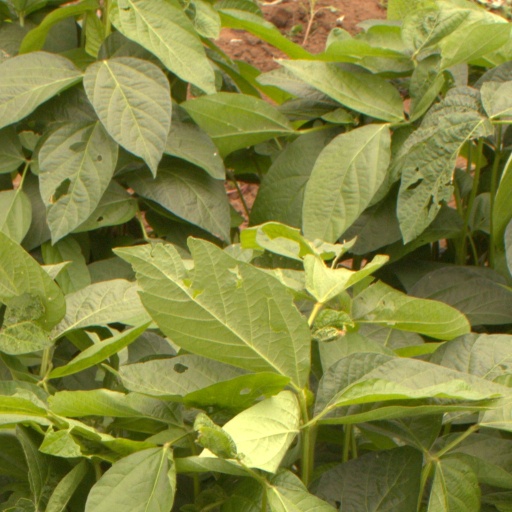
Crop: soybean